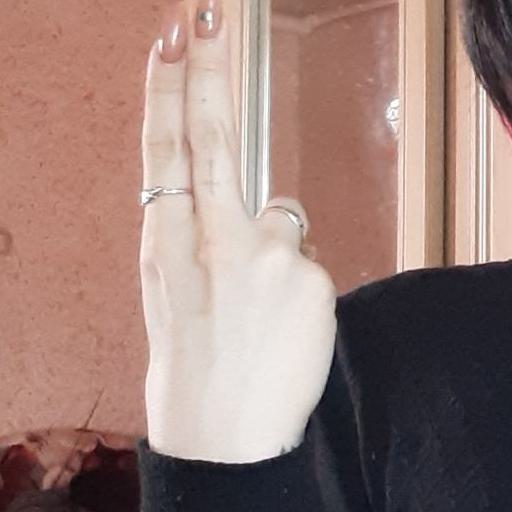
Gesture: two_up_inverted